Ibrahim Mahama (businessman)

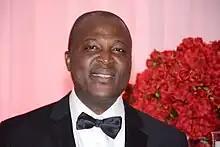
Mahama in 2014

Ibrahim Mahama (born 29 January 1971) is a Ghanaian businessman and founder of Engineers and Planners, a West African indigenously-owned mining company. He owns other businesses in Ghana, including Dzata Cement Limited. He is the younger brother of John Dramani Mahama, President of Ghana from 2012 to 2017.